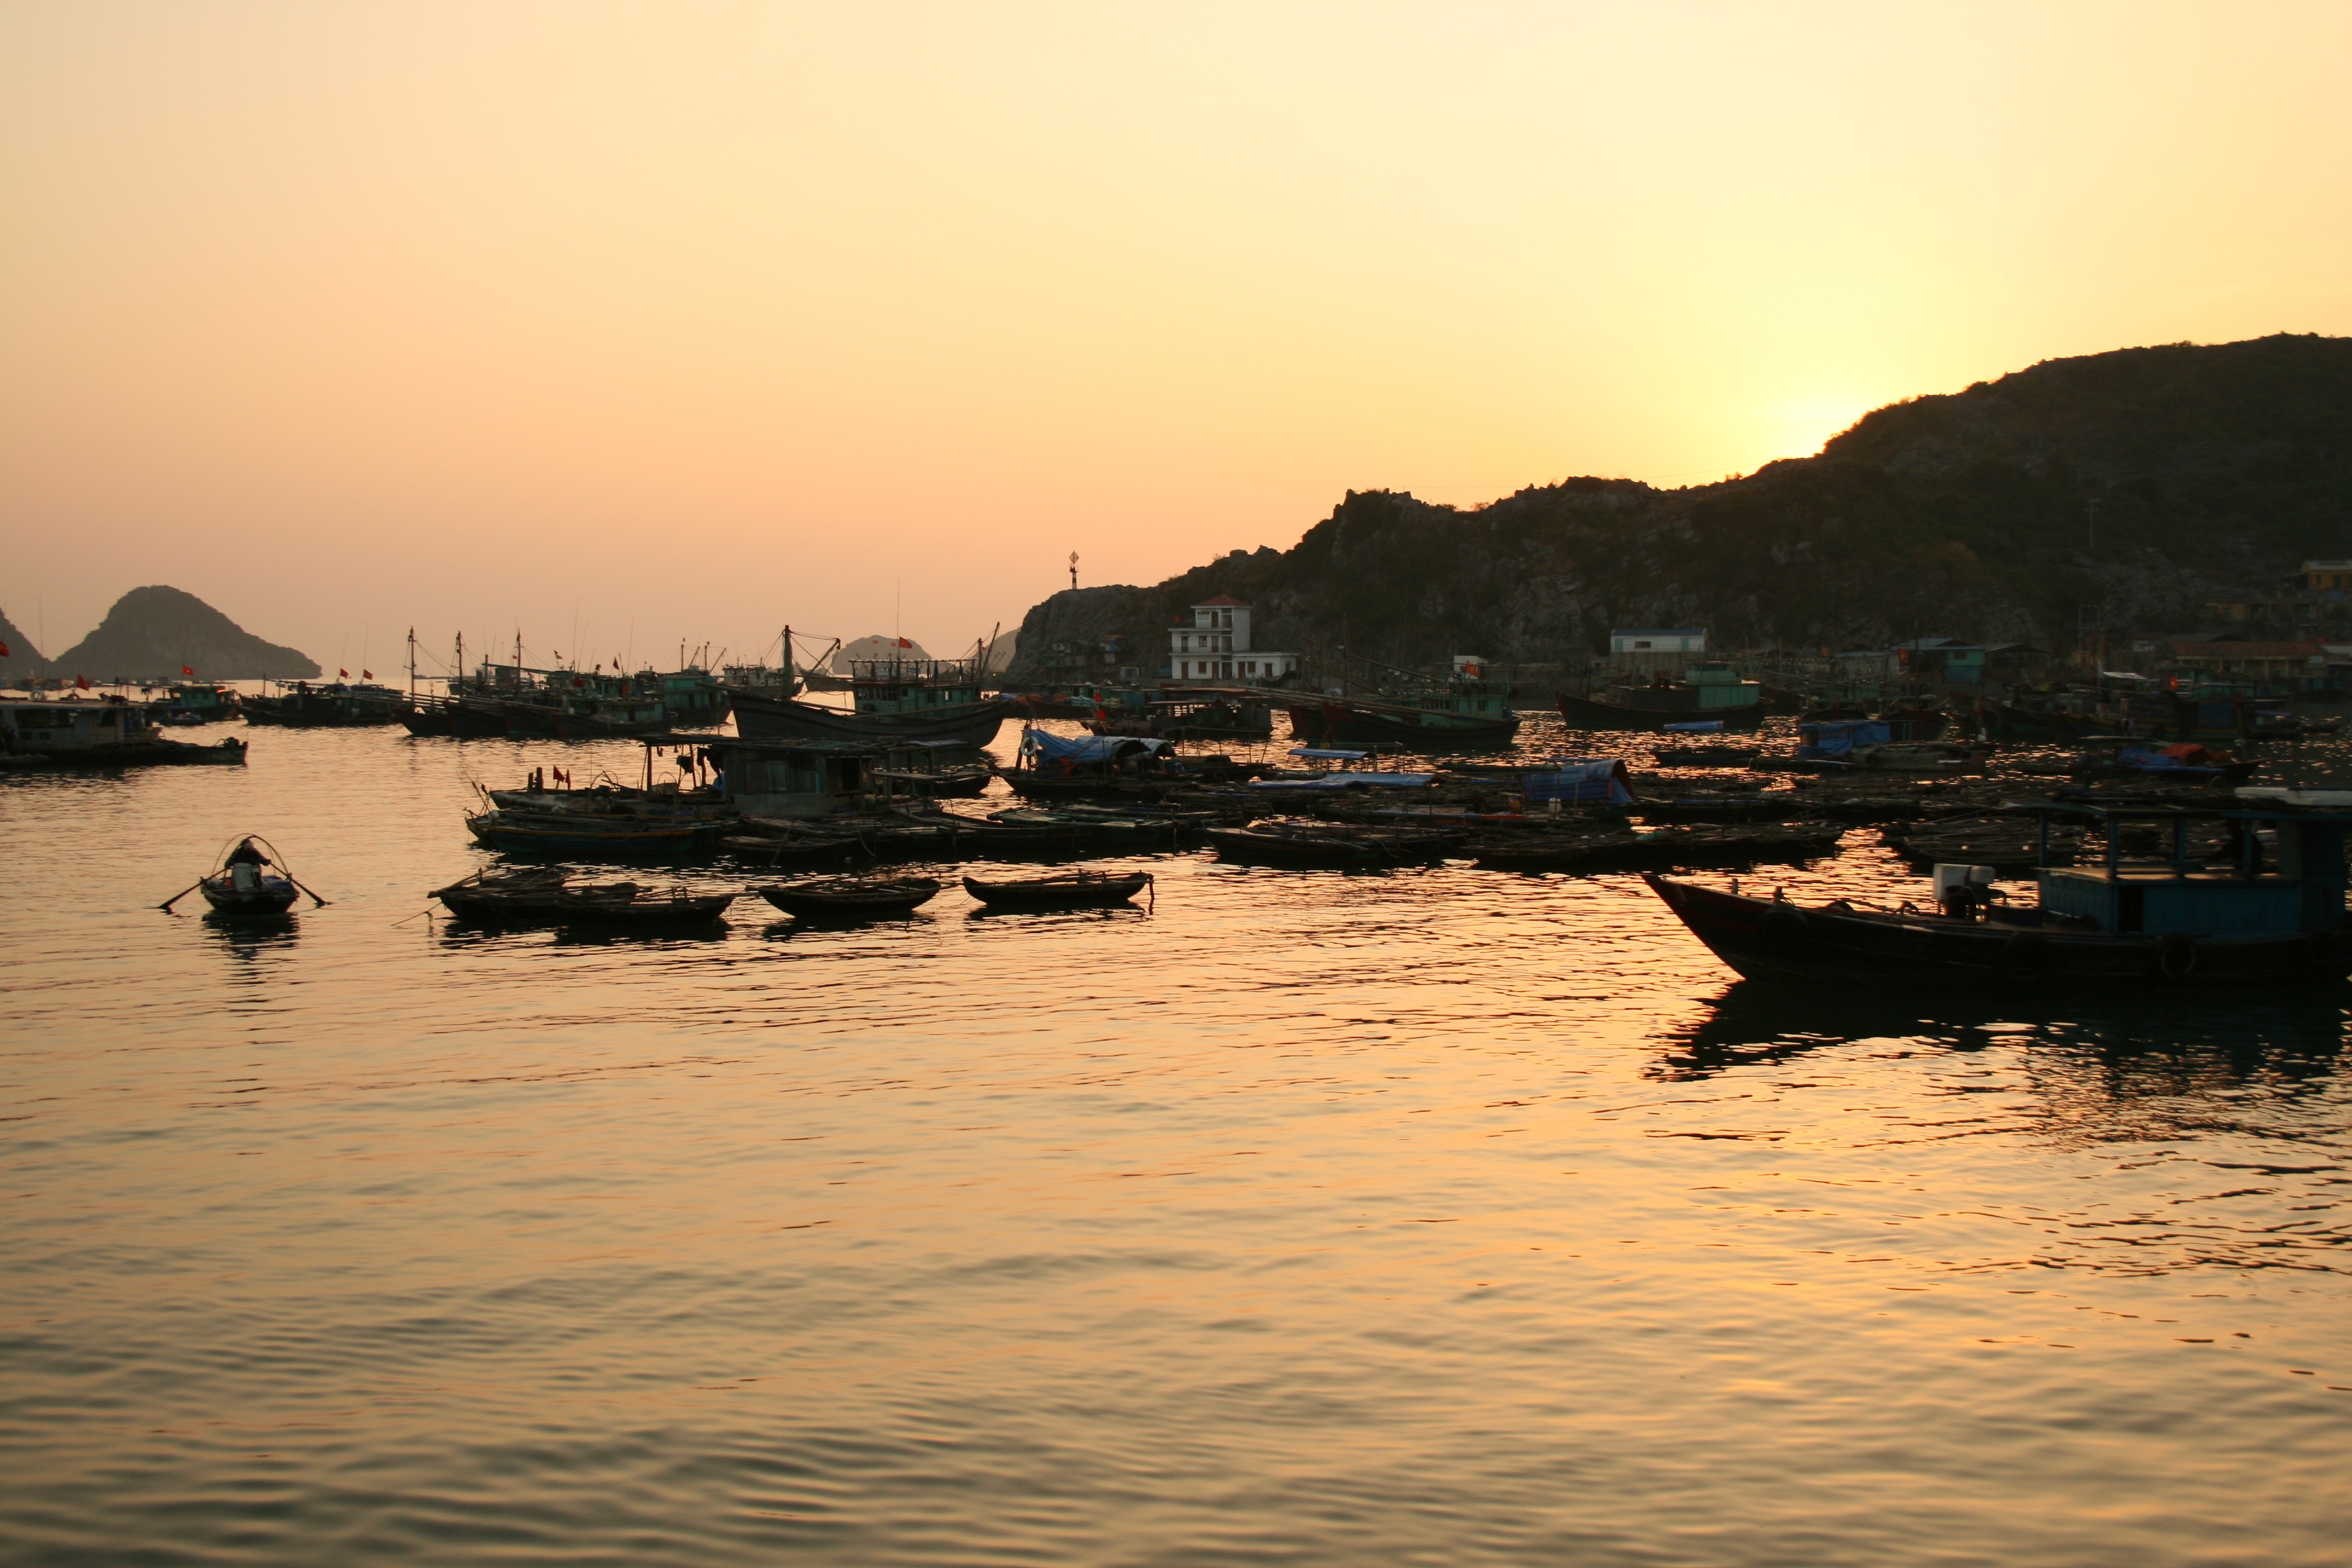
beach, sea, coast, ocean, sunrise, sunset, boat, morning, shore, wave, dawn, river, dusk, evening, reflection, vehicle, bay, asia, body of water, boats